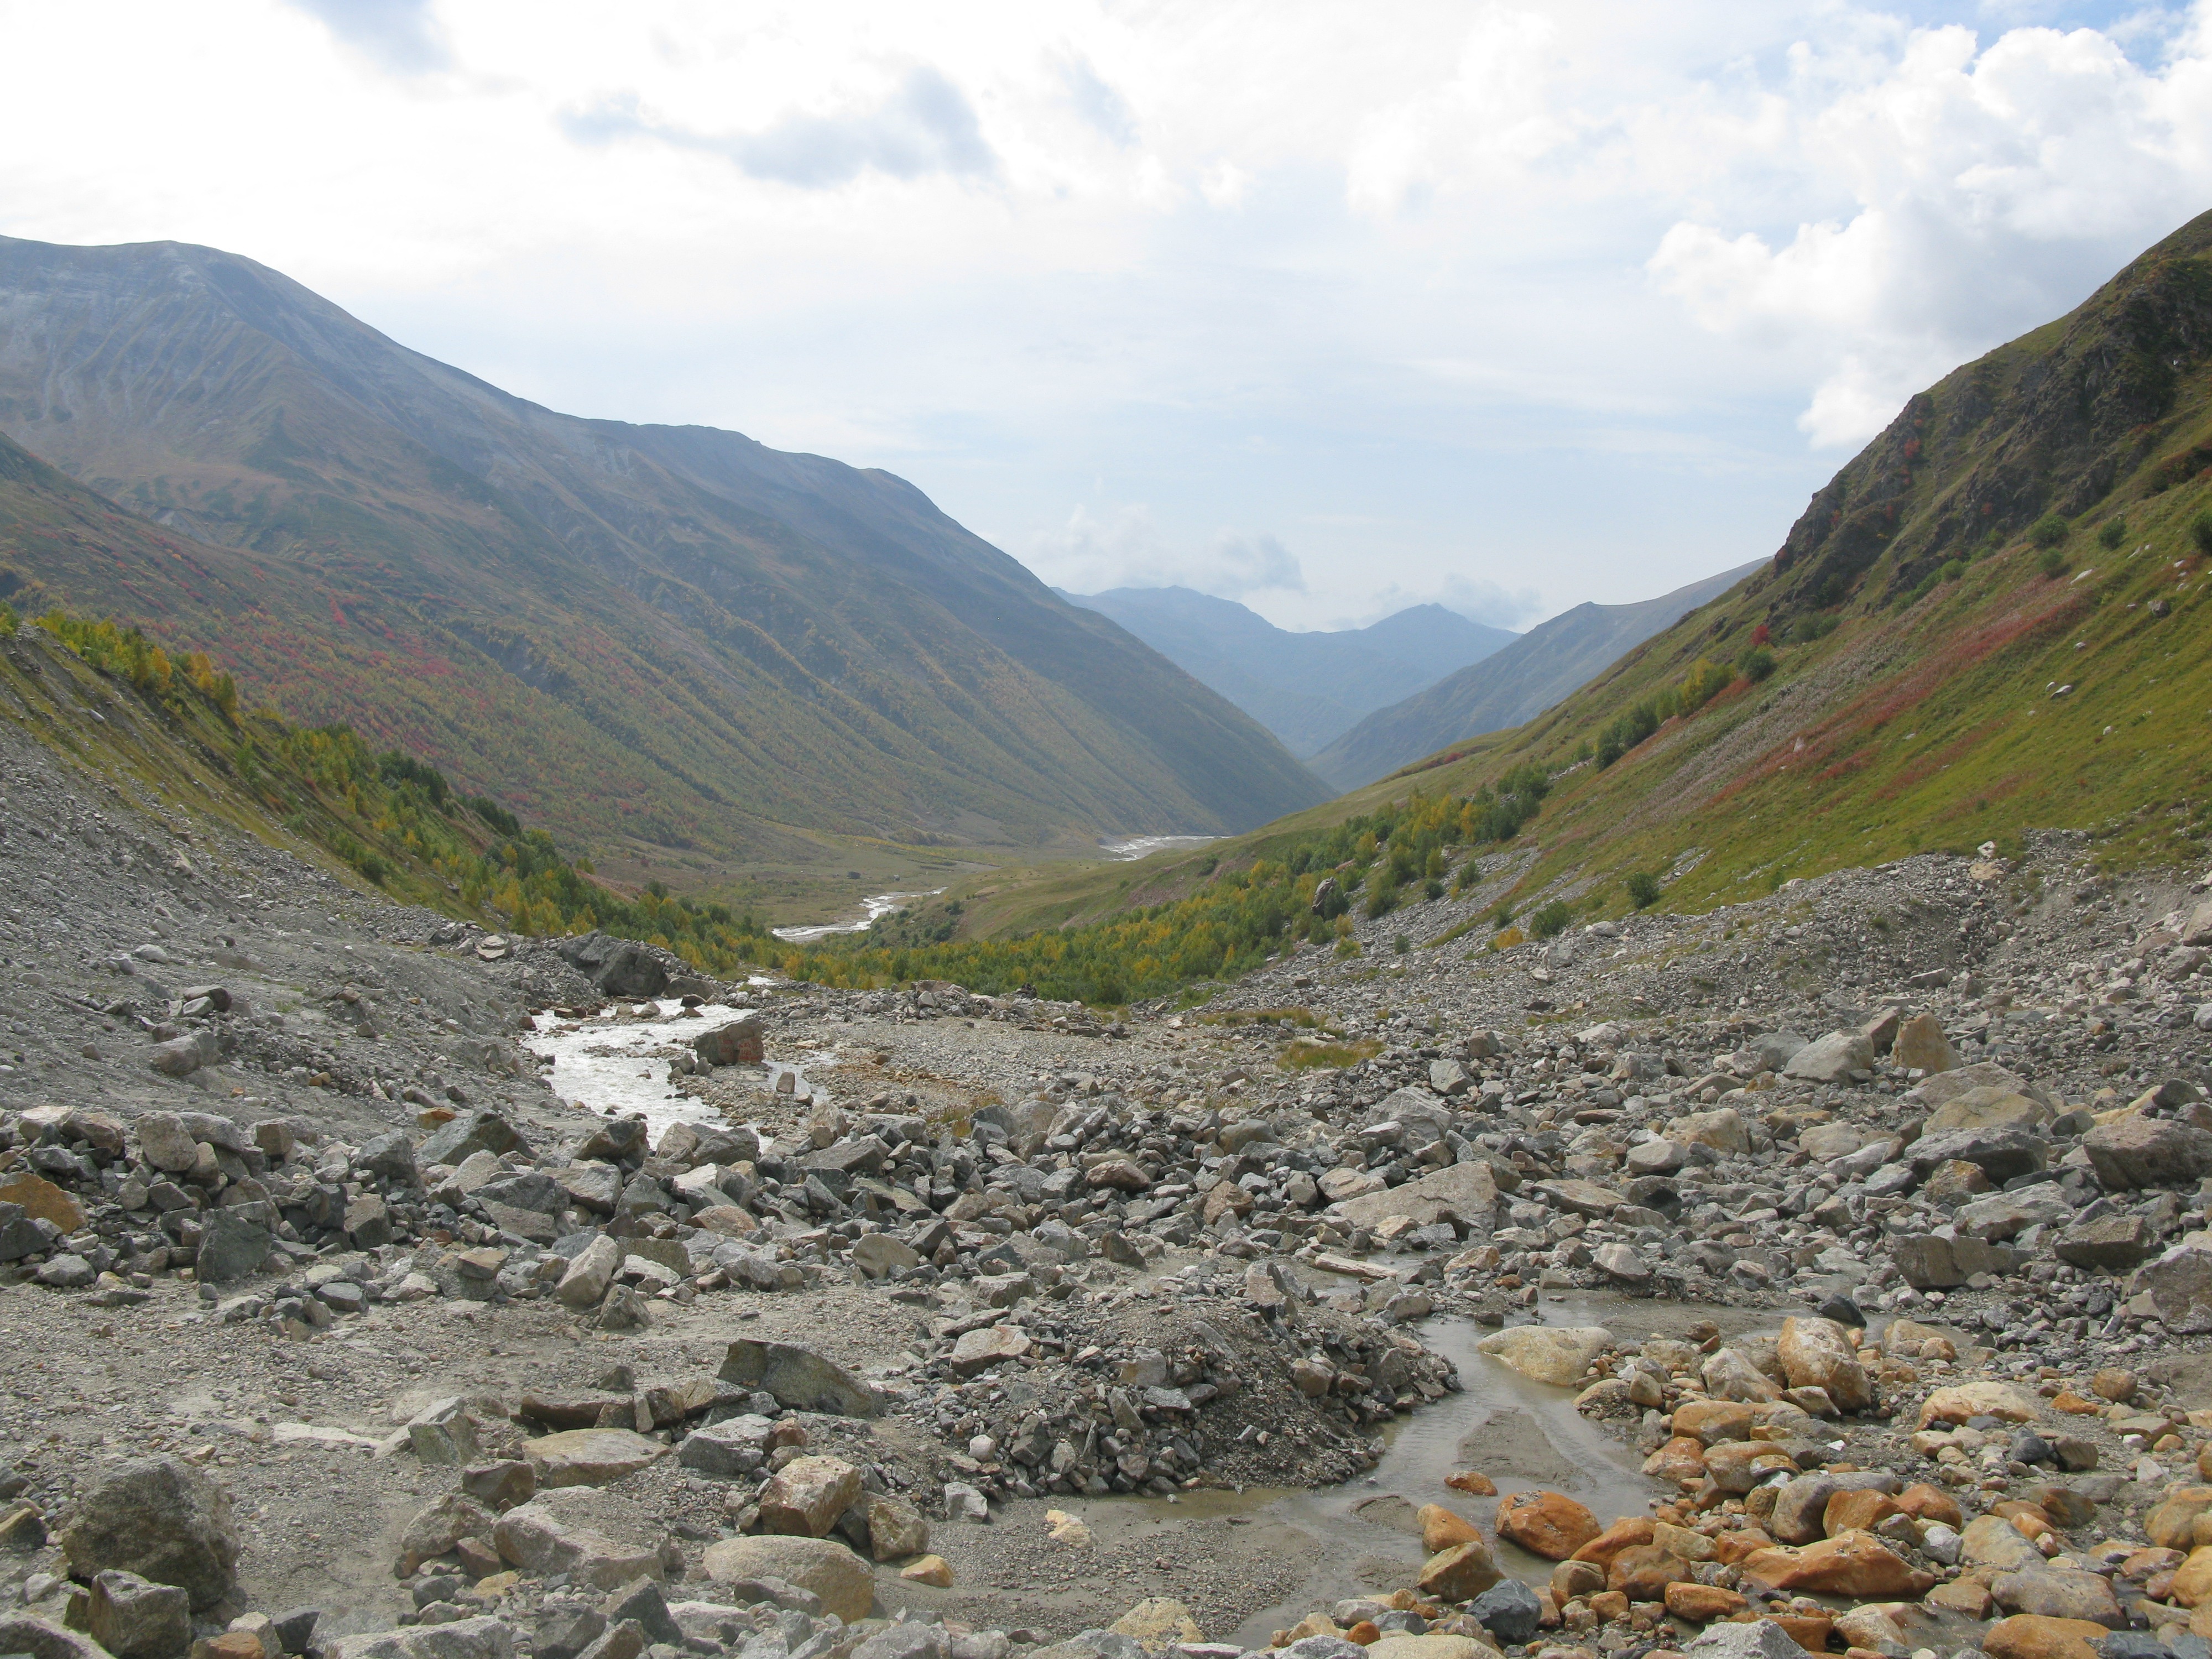
landscape, nature, wilderness, walking, mountain, trail, lake, adventure, river, valley, mountain range, ridge, mouth, stones, geology, mountains, backpacking, plateau, georgia, fell, loch, wadi, moraine, landform, mountain pass, geographical feature, mountainous landforms, geological phenomenon